Sección Femenina

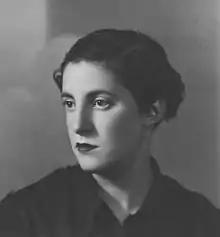
Pilar Primo de Rivera.

The Sección Femenina ("Female Section"; SF) was the women's branch of the Falange political movement in Spain. Founded in 12 July 1934 as part of the Sindicato Español Universitario (SEU) of the Falange Española de las JONS (FE de las JONS), and fully incorporated to FE de las JONS later in the year, it remained as part of the FET y de las JONS following the 1937 Unification Decree, subsequently becoming an official institution of the single-party of the Francoist dictatorship. Following General Franco's death and the beginning of the transition to democracy it was disbanded on 7 April 1977 together with all Movimiento Nacional institutions. Sección Femenina was led throughout its history by Pilar Primo de Rivera, the younger sister of Falange Española founder José Antonio Primo de Rivera.